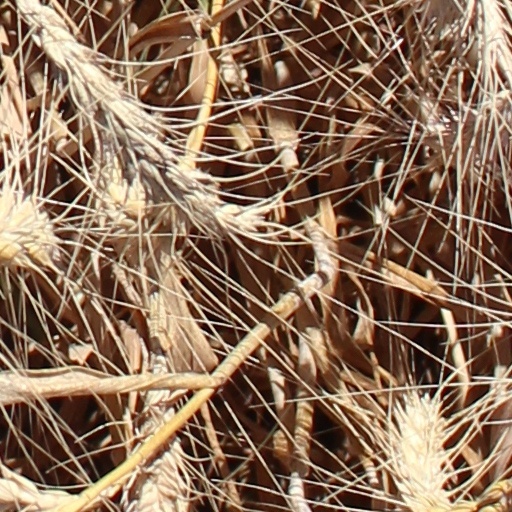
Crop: wheat